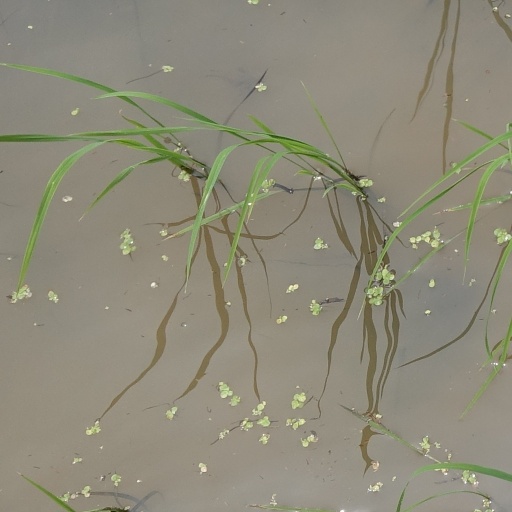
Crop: rice